Le Mesnil-Guillaume

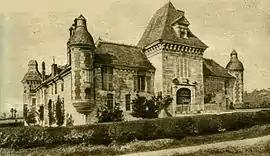
Castle, in 1918

Le Mesnil-Guillaume is a commune in the Calvados department in the Normandy region in northwestern France.